Athleisure

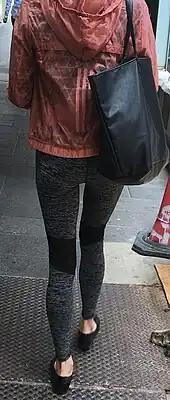
Windbreakers and leggings are athleisure fashion trends.

Athleisure is a hybrid style of athletic clothing typically worn as everyday wear. The word is a portmanteau combining the words "athletic" and "leisure". Athleisure outfits can include tracksuits, sports jackets, hoodies, yoga pants, tights, sneakers, flats, Birkenstocks, uggs, leggings and shorts that look like athletic wear or pair well with it. Characterized as "fashionable, dressed-up sweats and exercise clothing", athleisure grew during the mid-2010s, from the popularity of yoga pants that emerged throughout the mid to late 2000s. The athleisure trend entails casual clothing options that give North American women the option to incorporate athletic clothing as part of their everyday attire, irrespective of their actual engagement in physical activities.